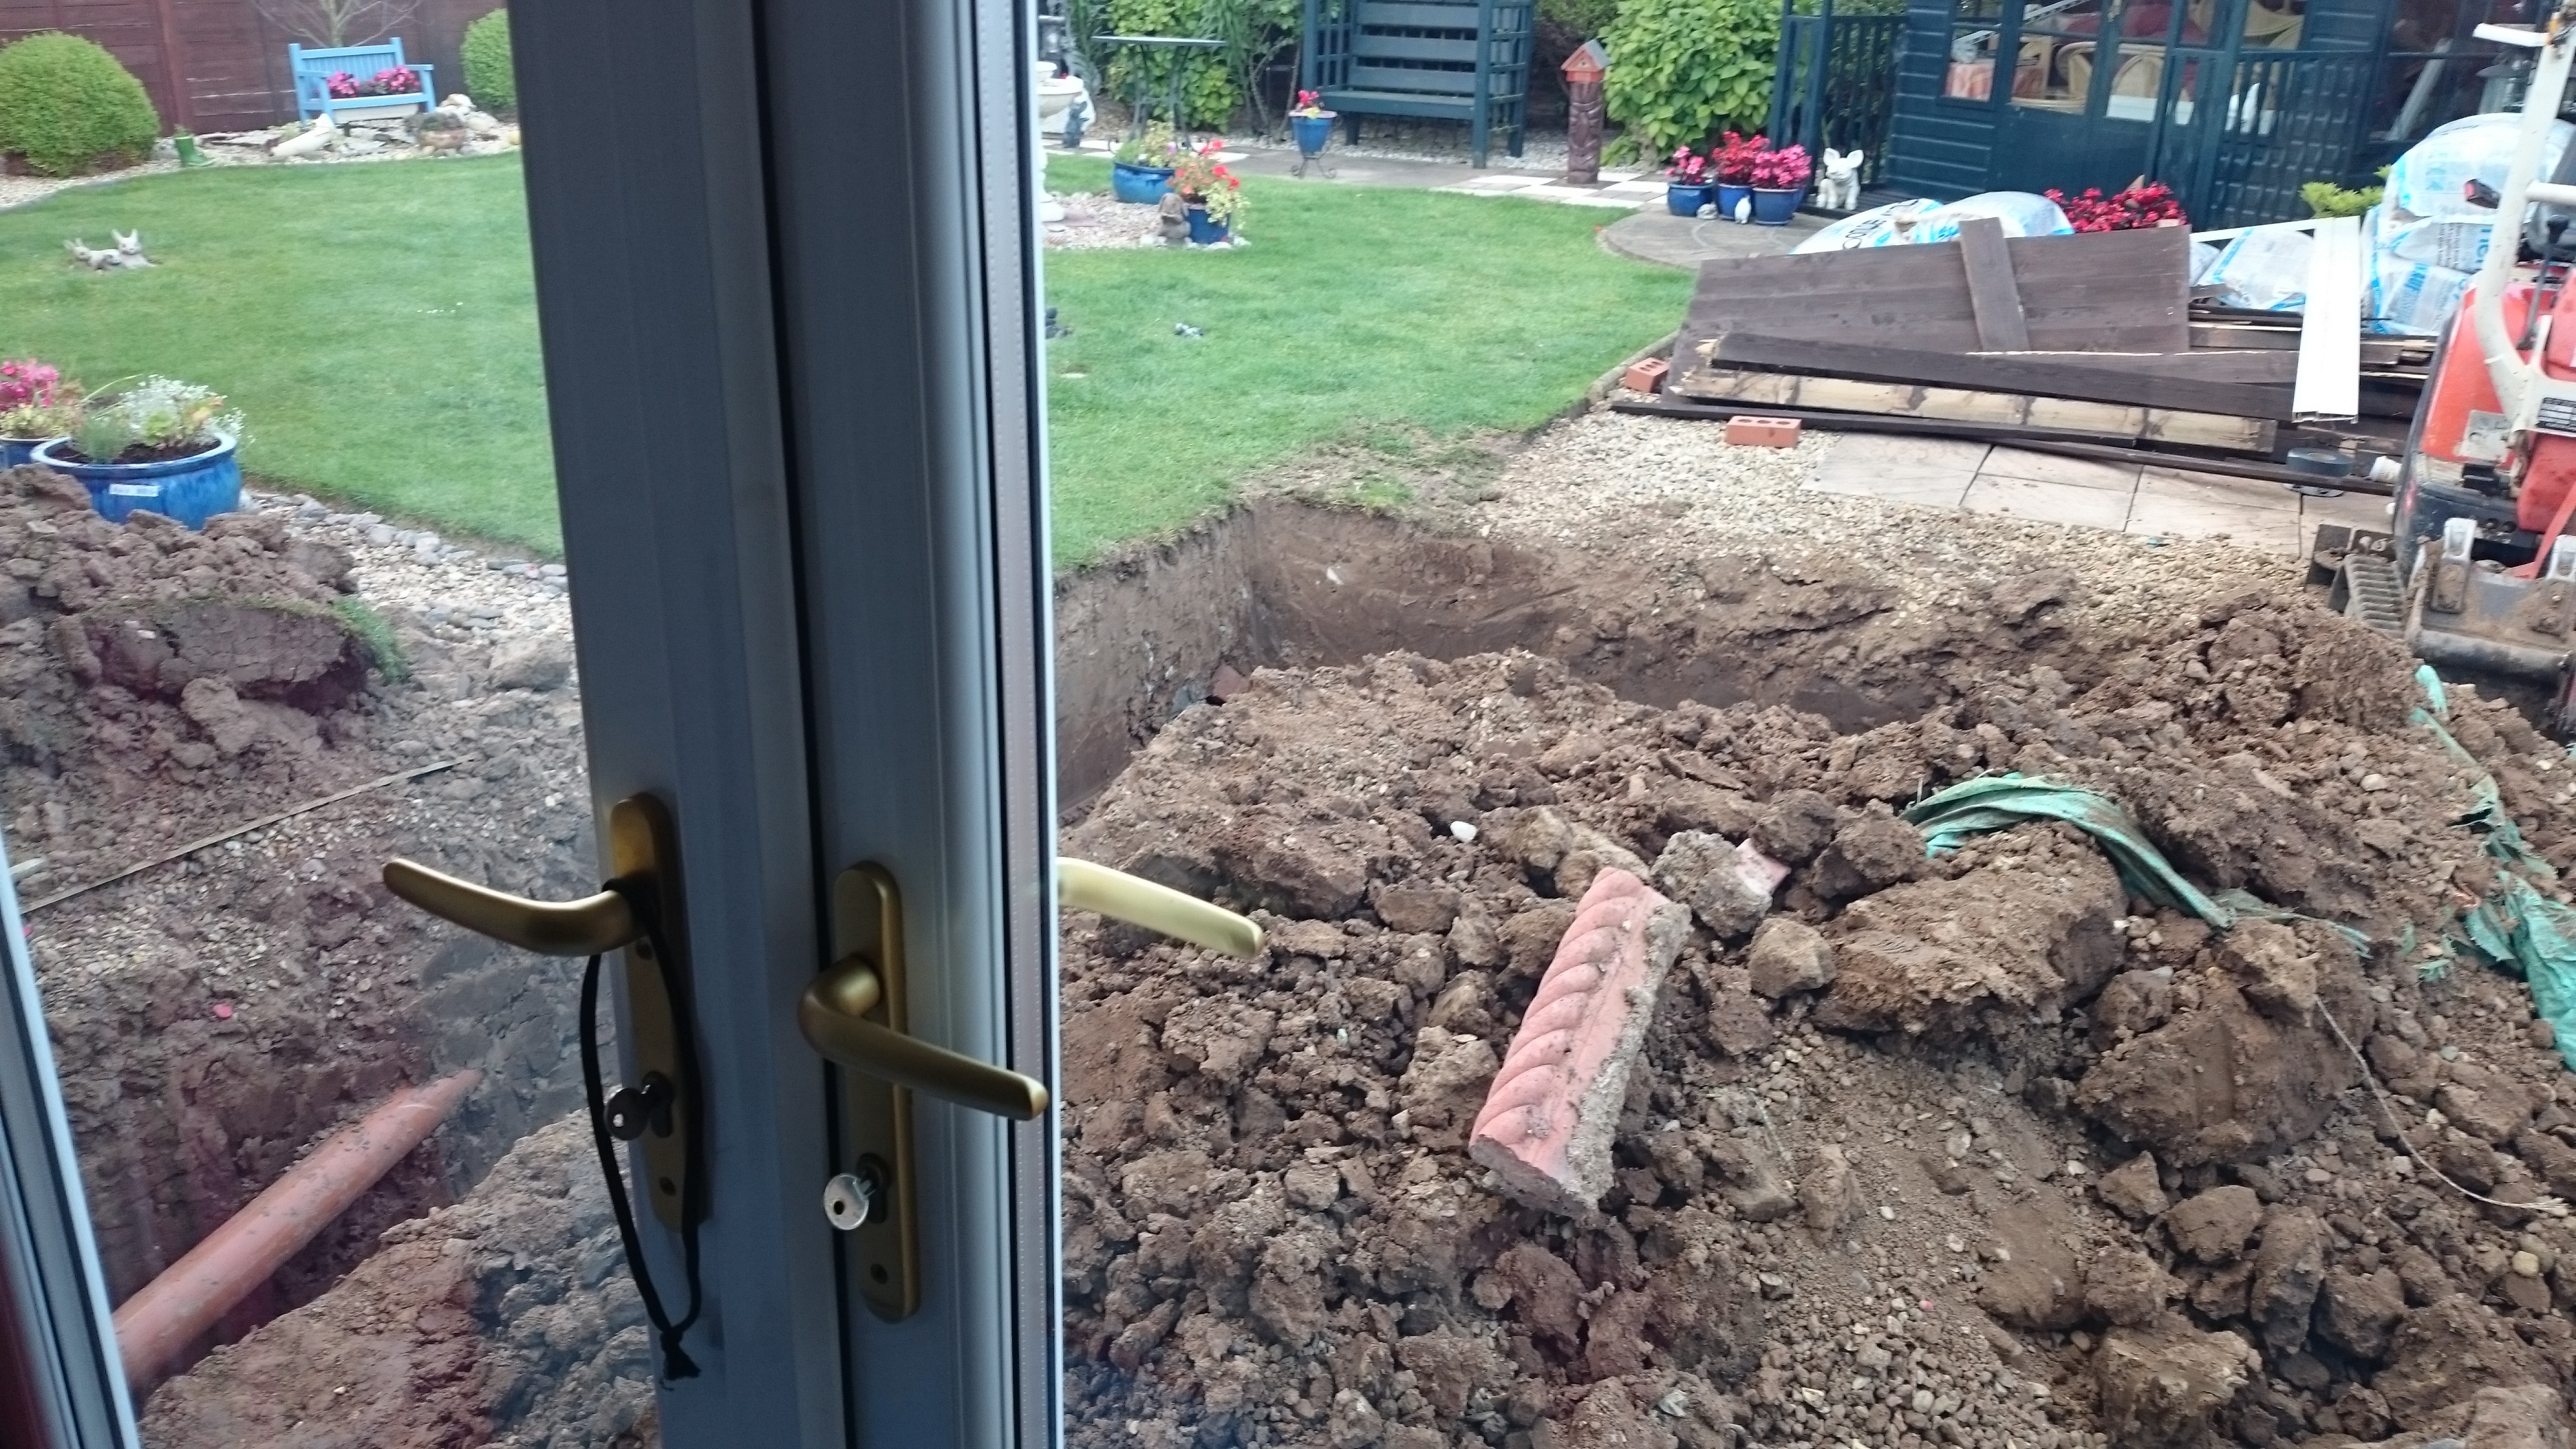
lawn, backyard, soil, garden, yard